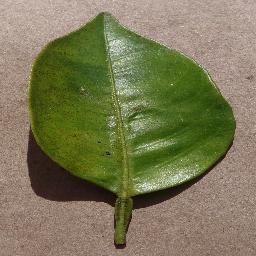
Label: Orange___Haunglongbing_(Citrus_greening)